Paleolithic religion

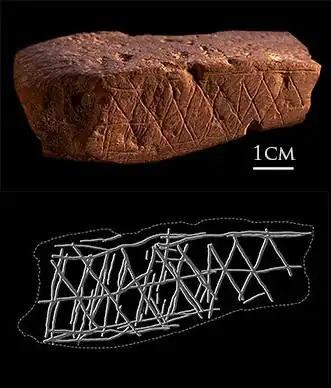
Incisions in a red ochre fragment from Blombos

According to André Leroi-Gourhan, use of pigment is evidence of spiritual behavior, as its use serves no material purpose. A great number of pigments has been found in both Neanderthal and early modern human sites. Particularly interesting is a painted mammoth molar from Tata, Hungary, associated with Neanderthals. The main side of the mammoth molar was painted in red ochre, while the back side of it showed heavy traces of use. In Blombos cave, two ochre fragments have been found, which bear engraved geometric patterns.